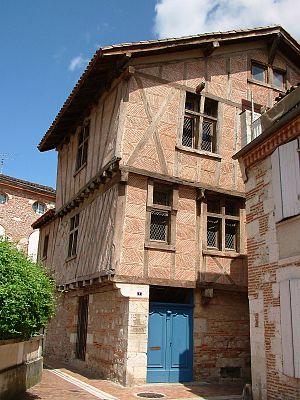
France, Lot-et-Garonne, Agen, maison à colombages, 1 rue Beauville This building is indexed in the Base Mérimée, a database of architectural heritage maintained by the French Ministry of Culture,
Agen est une commune du Sud-Ouest de la France, préfecture du département de Lot-et-Garonne, en région Nouvelle-Aquitaine. Ses habitants sont appelés les Agenais. Le pays qui l'entoure, sur les deux rives de la Garonne, est l'Agenais.
Ce tableau présente la liste de tous les monuments historiques classés ou inscrits dans la ville d'Agen, Lot-et-Garonne, en France.